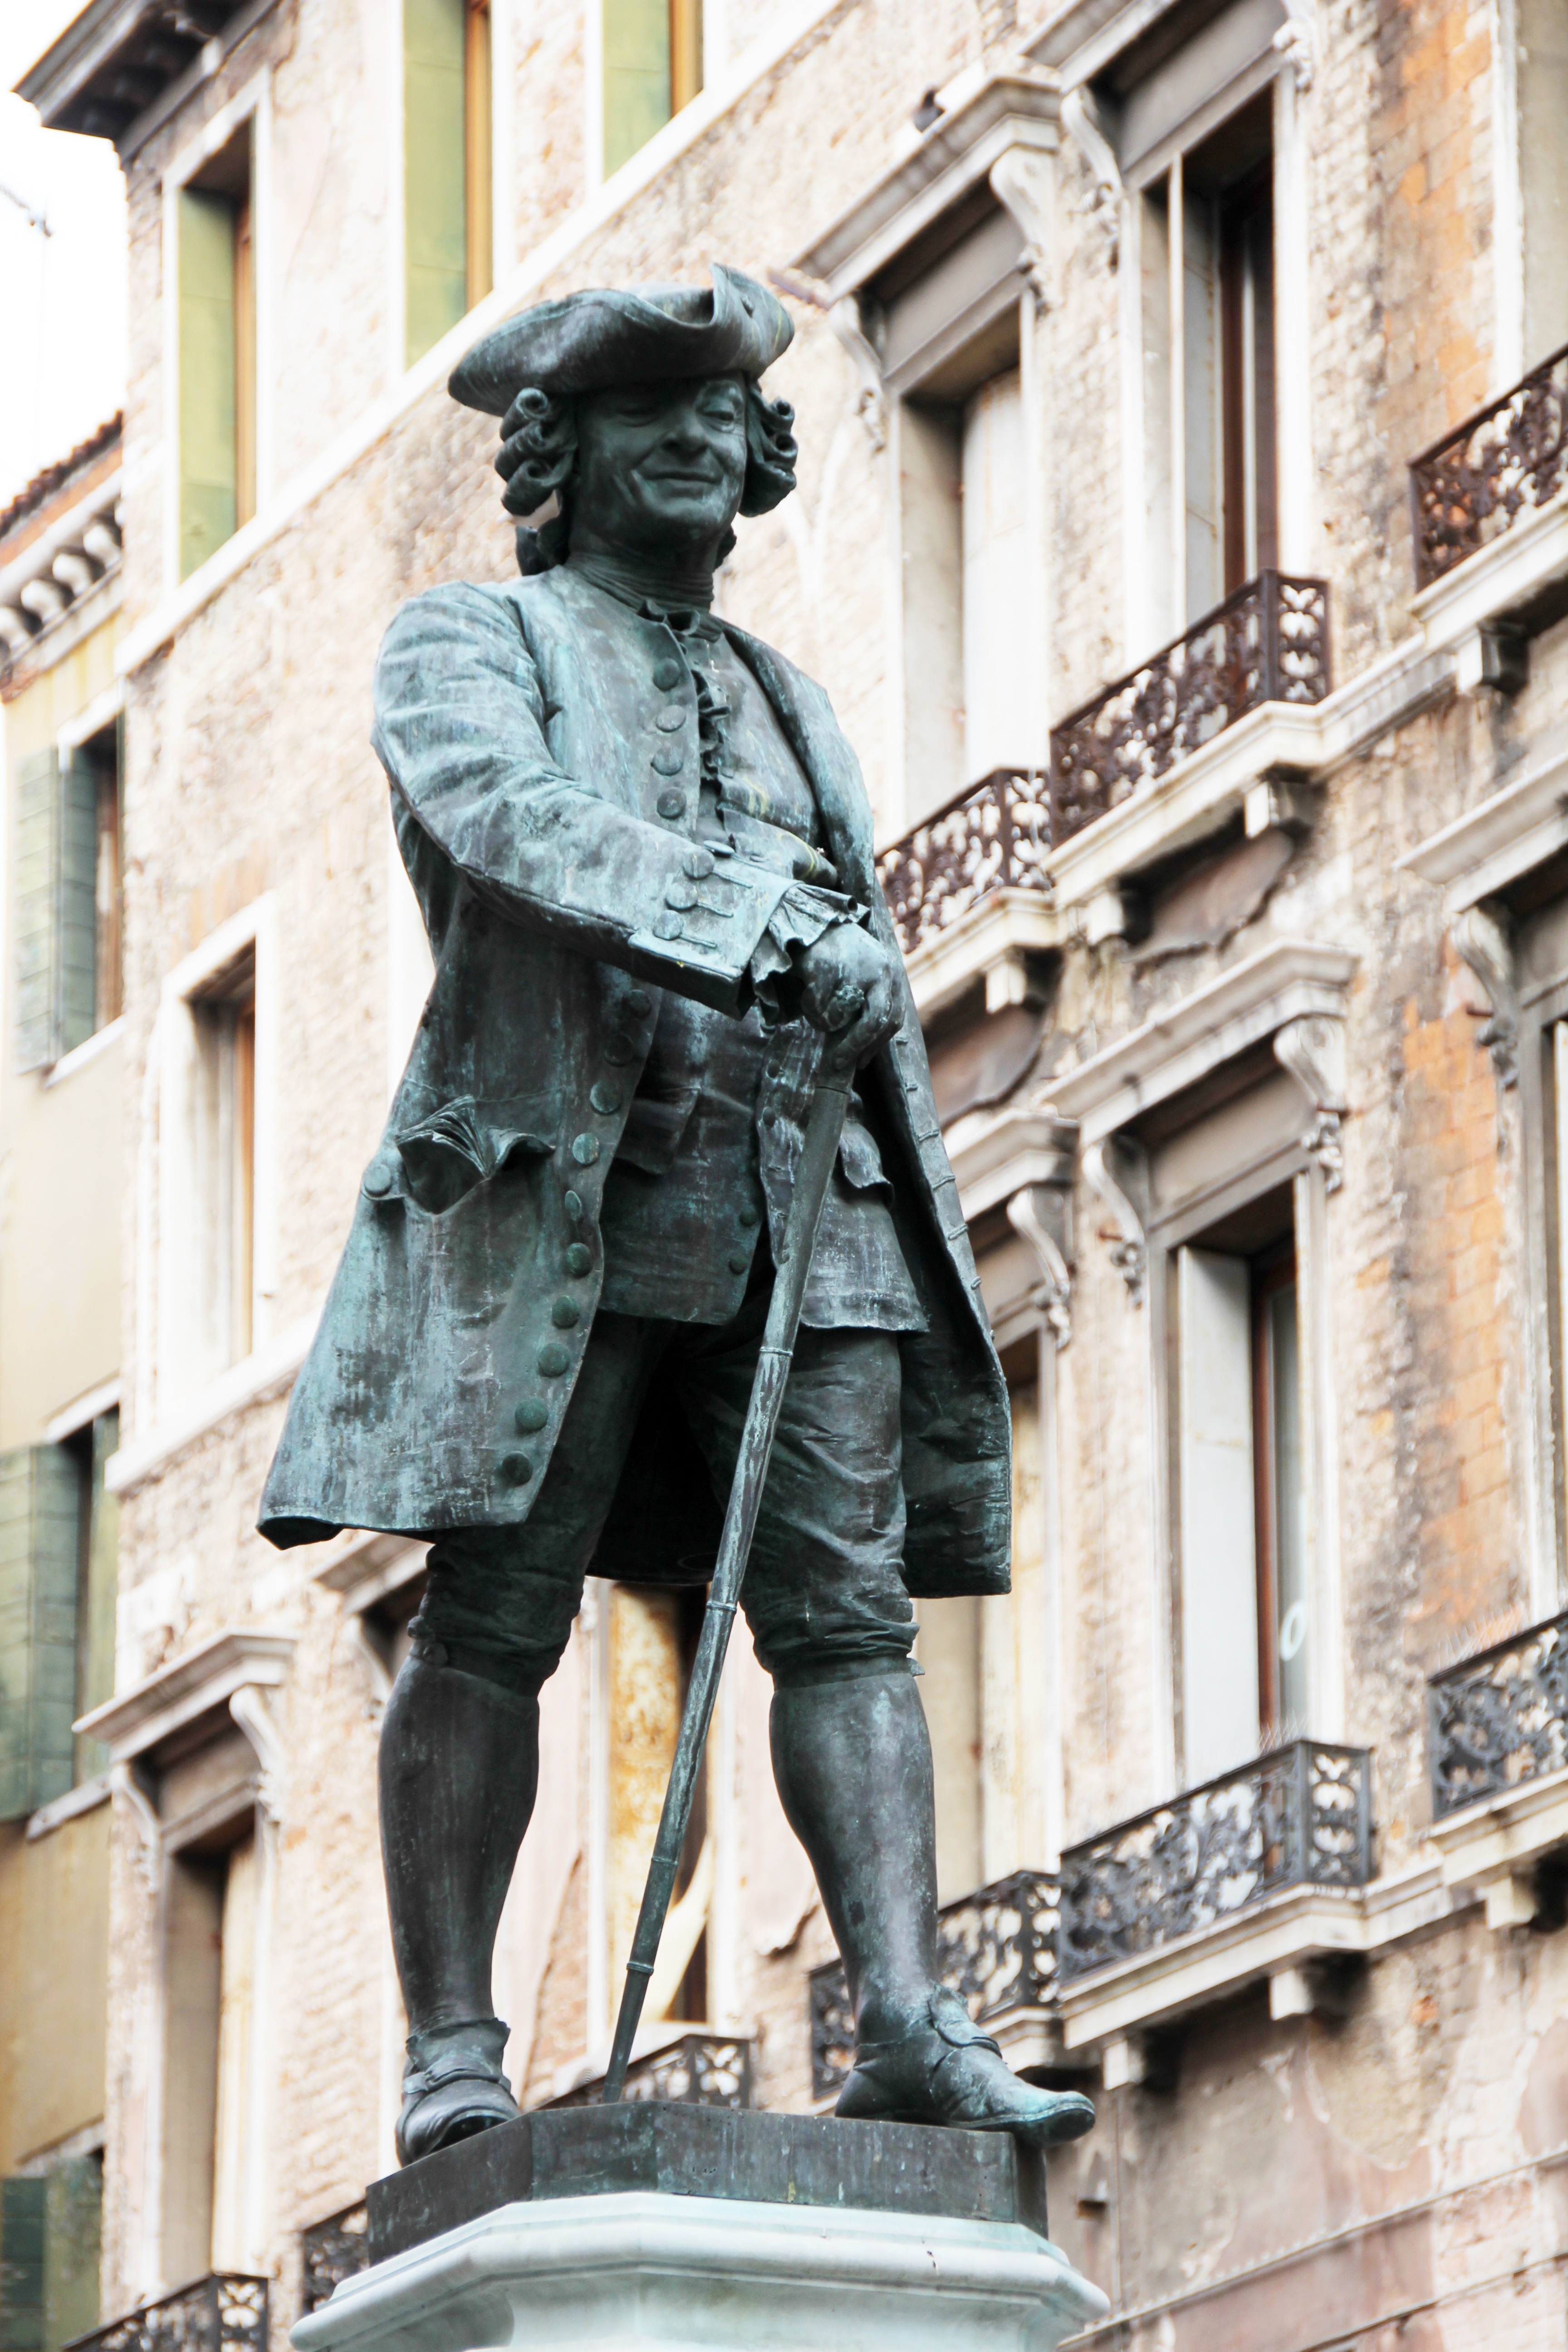
road, street, monument, statue, metal, fig, sculpture, art, infrastructure, bronze